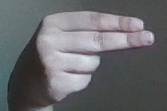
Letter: ain